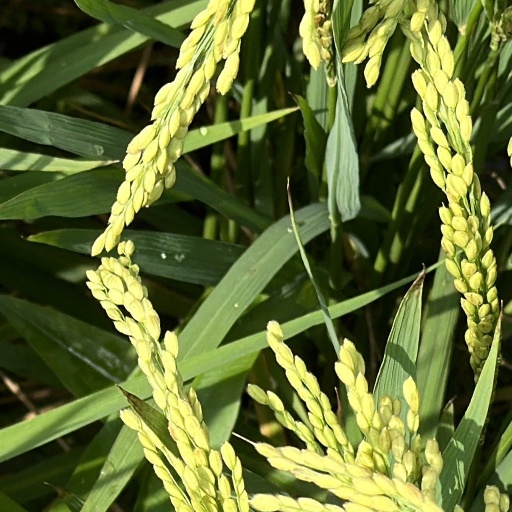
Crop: rice